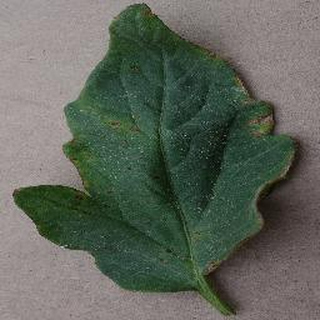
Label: tomato_bacterial_spot